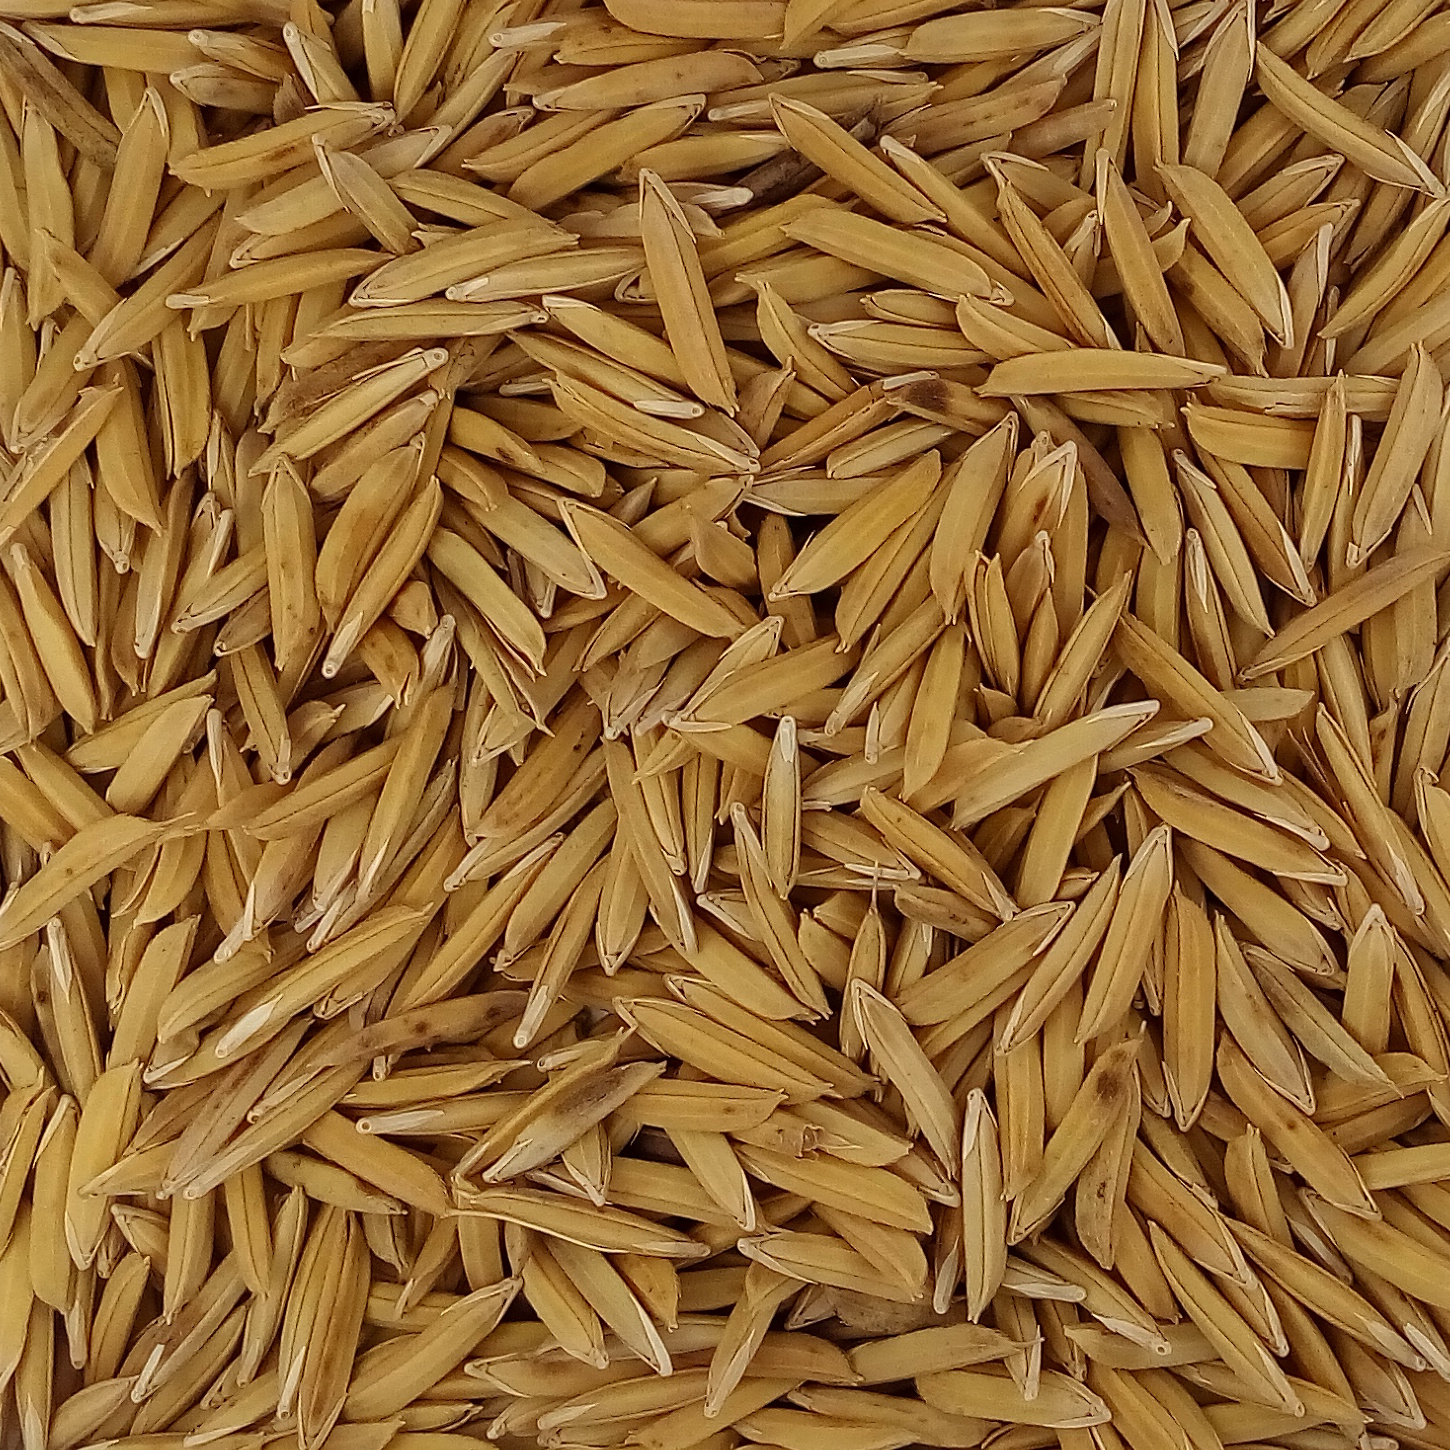
Rice seed variety: 1121